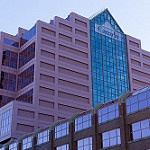
Scene: Outdoor